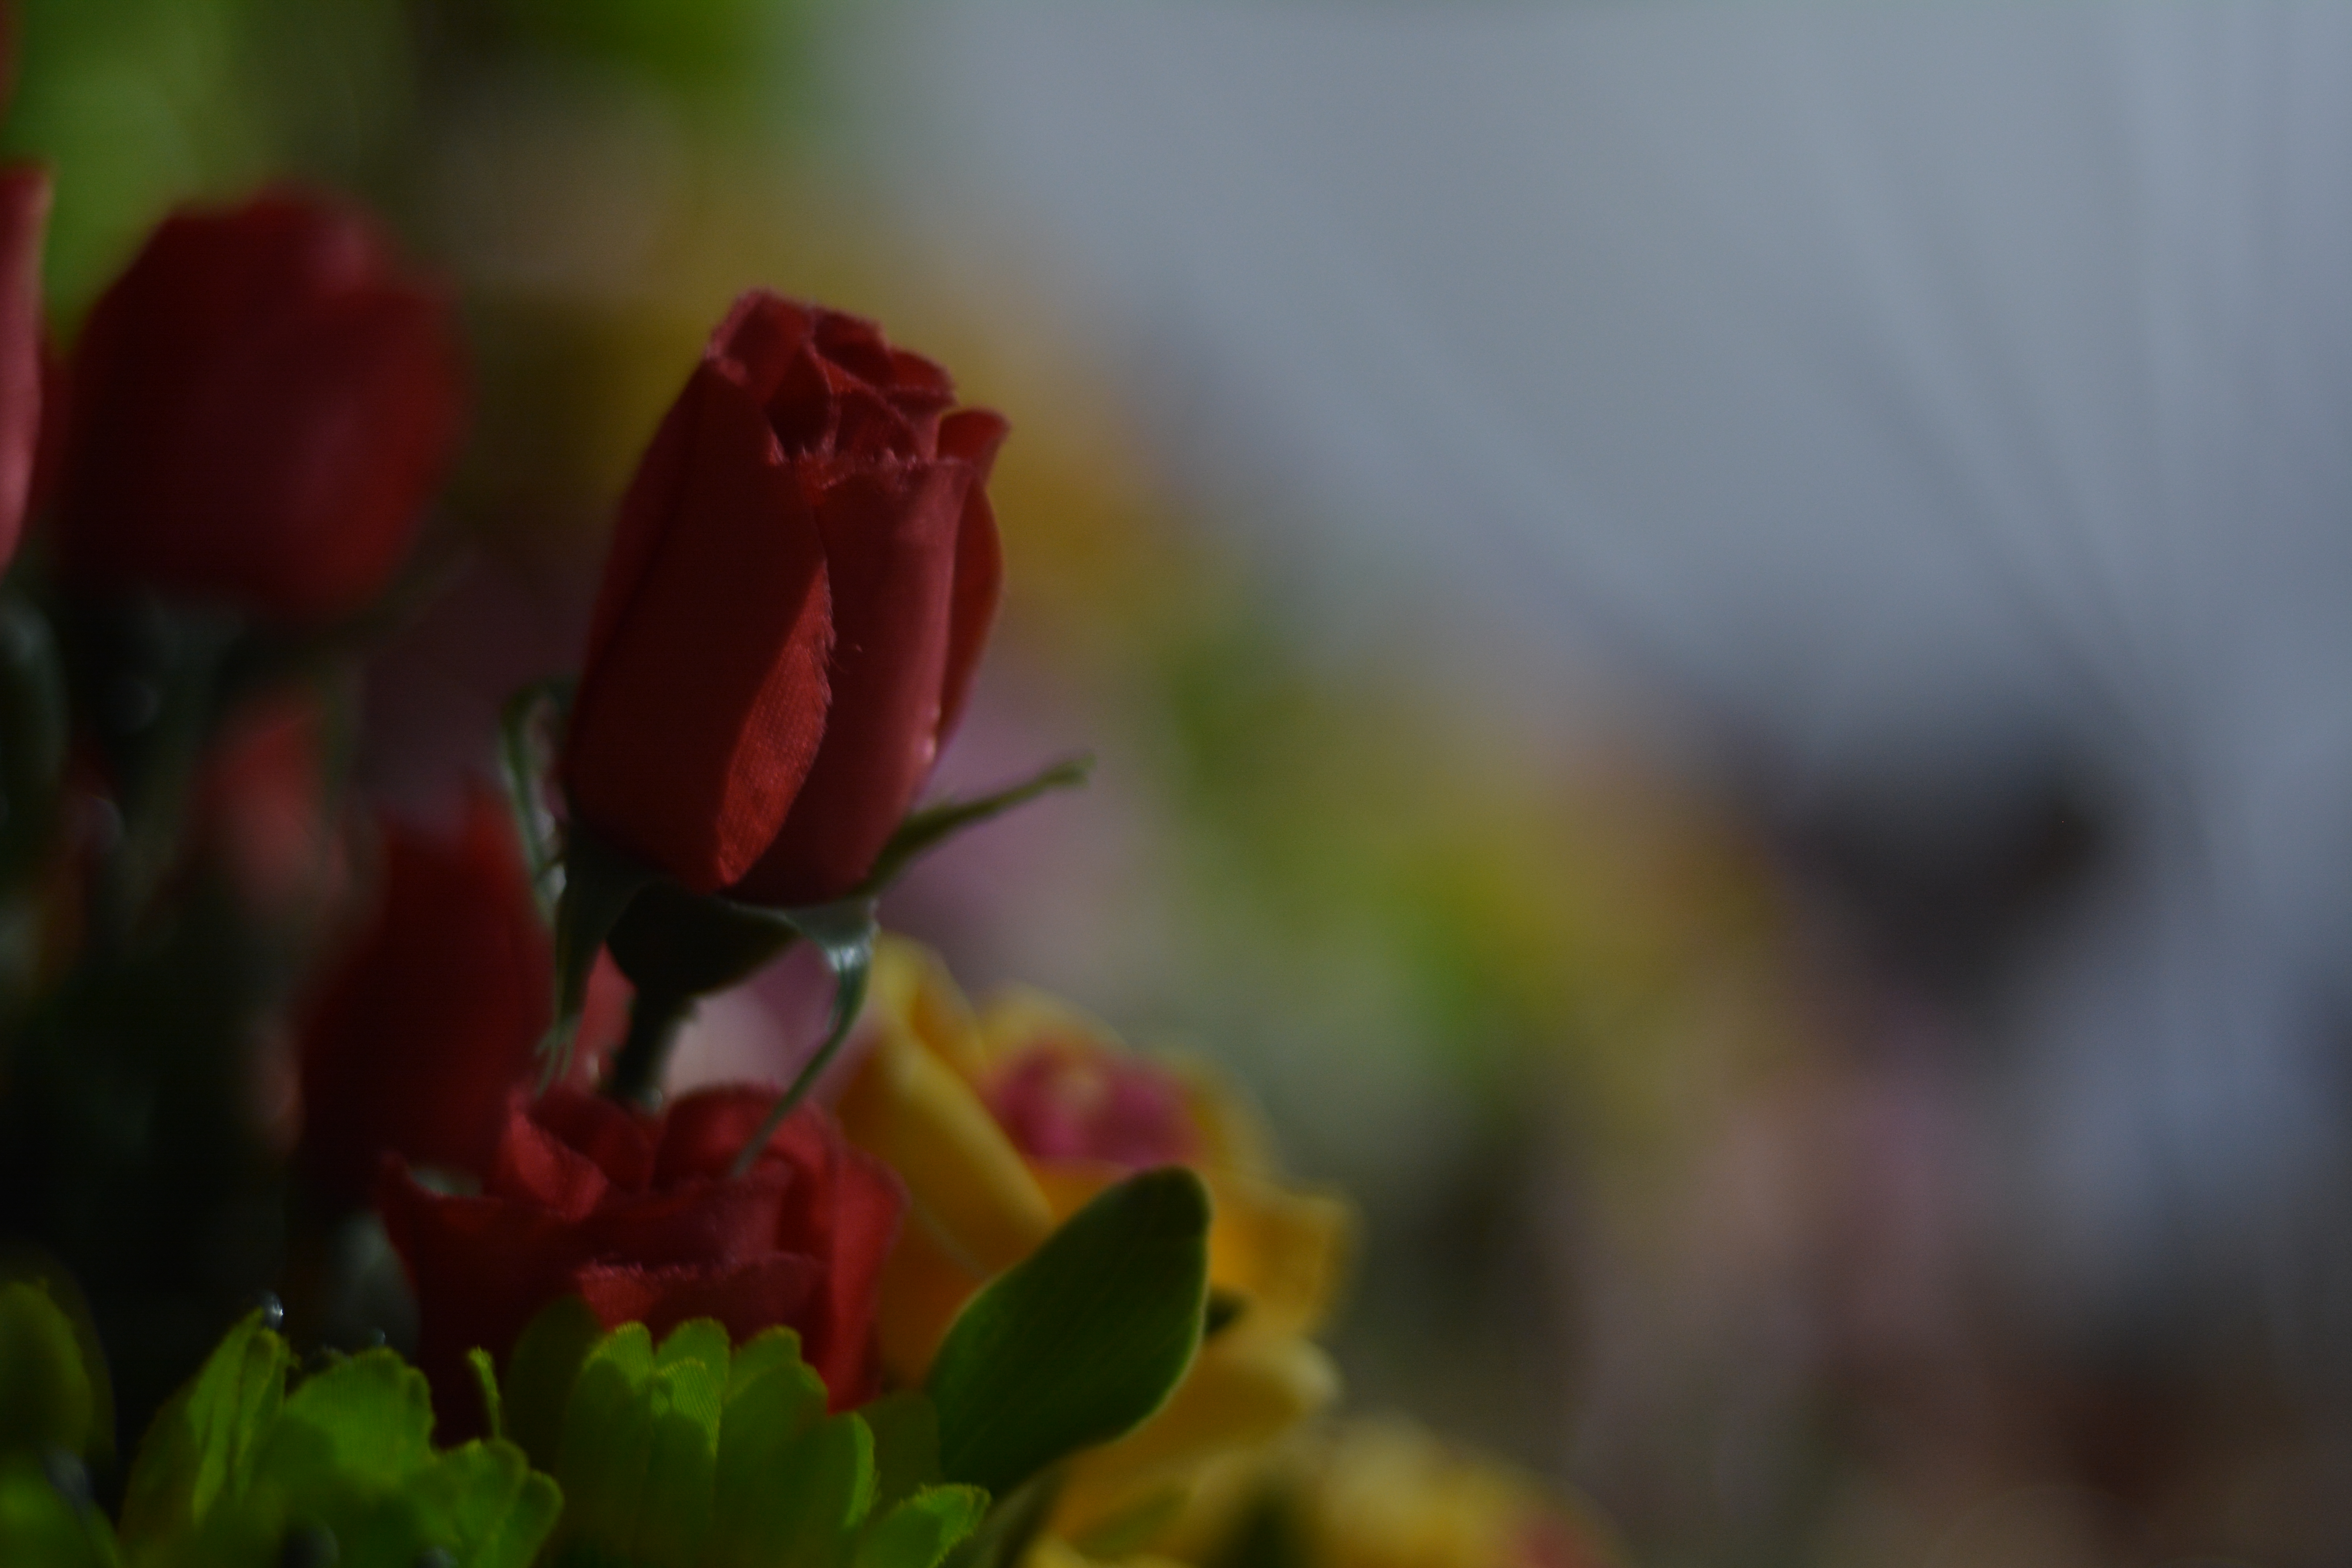
flower, red, petal, leaf, plant, yellow, bud, close up, macro photography, botany, spring, flowering plant, garden roses, rose, plant stem, photography, wildflower, rose family, annual plant